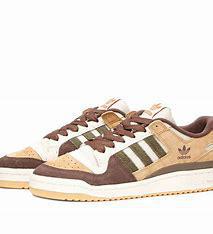
Brand: Adidas
Model: Forum Cl